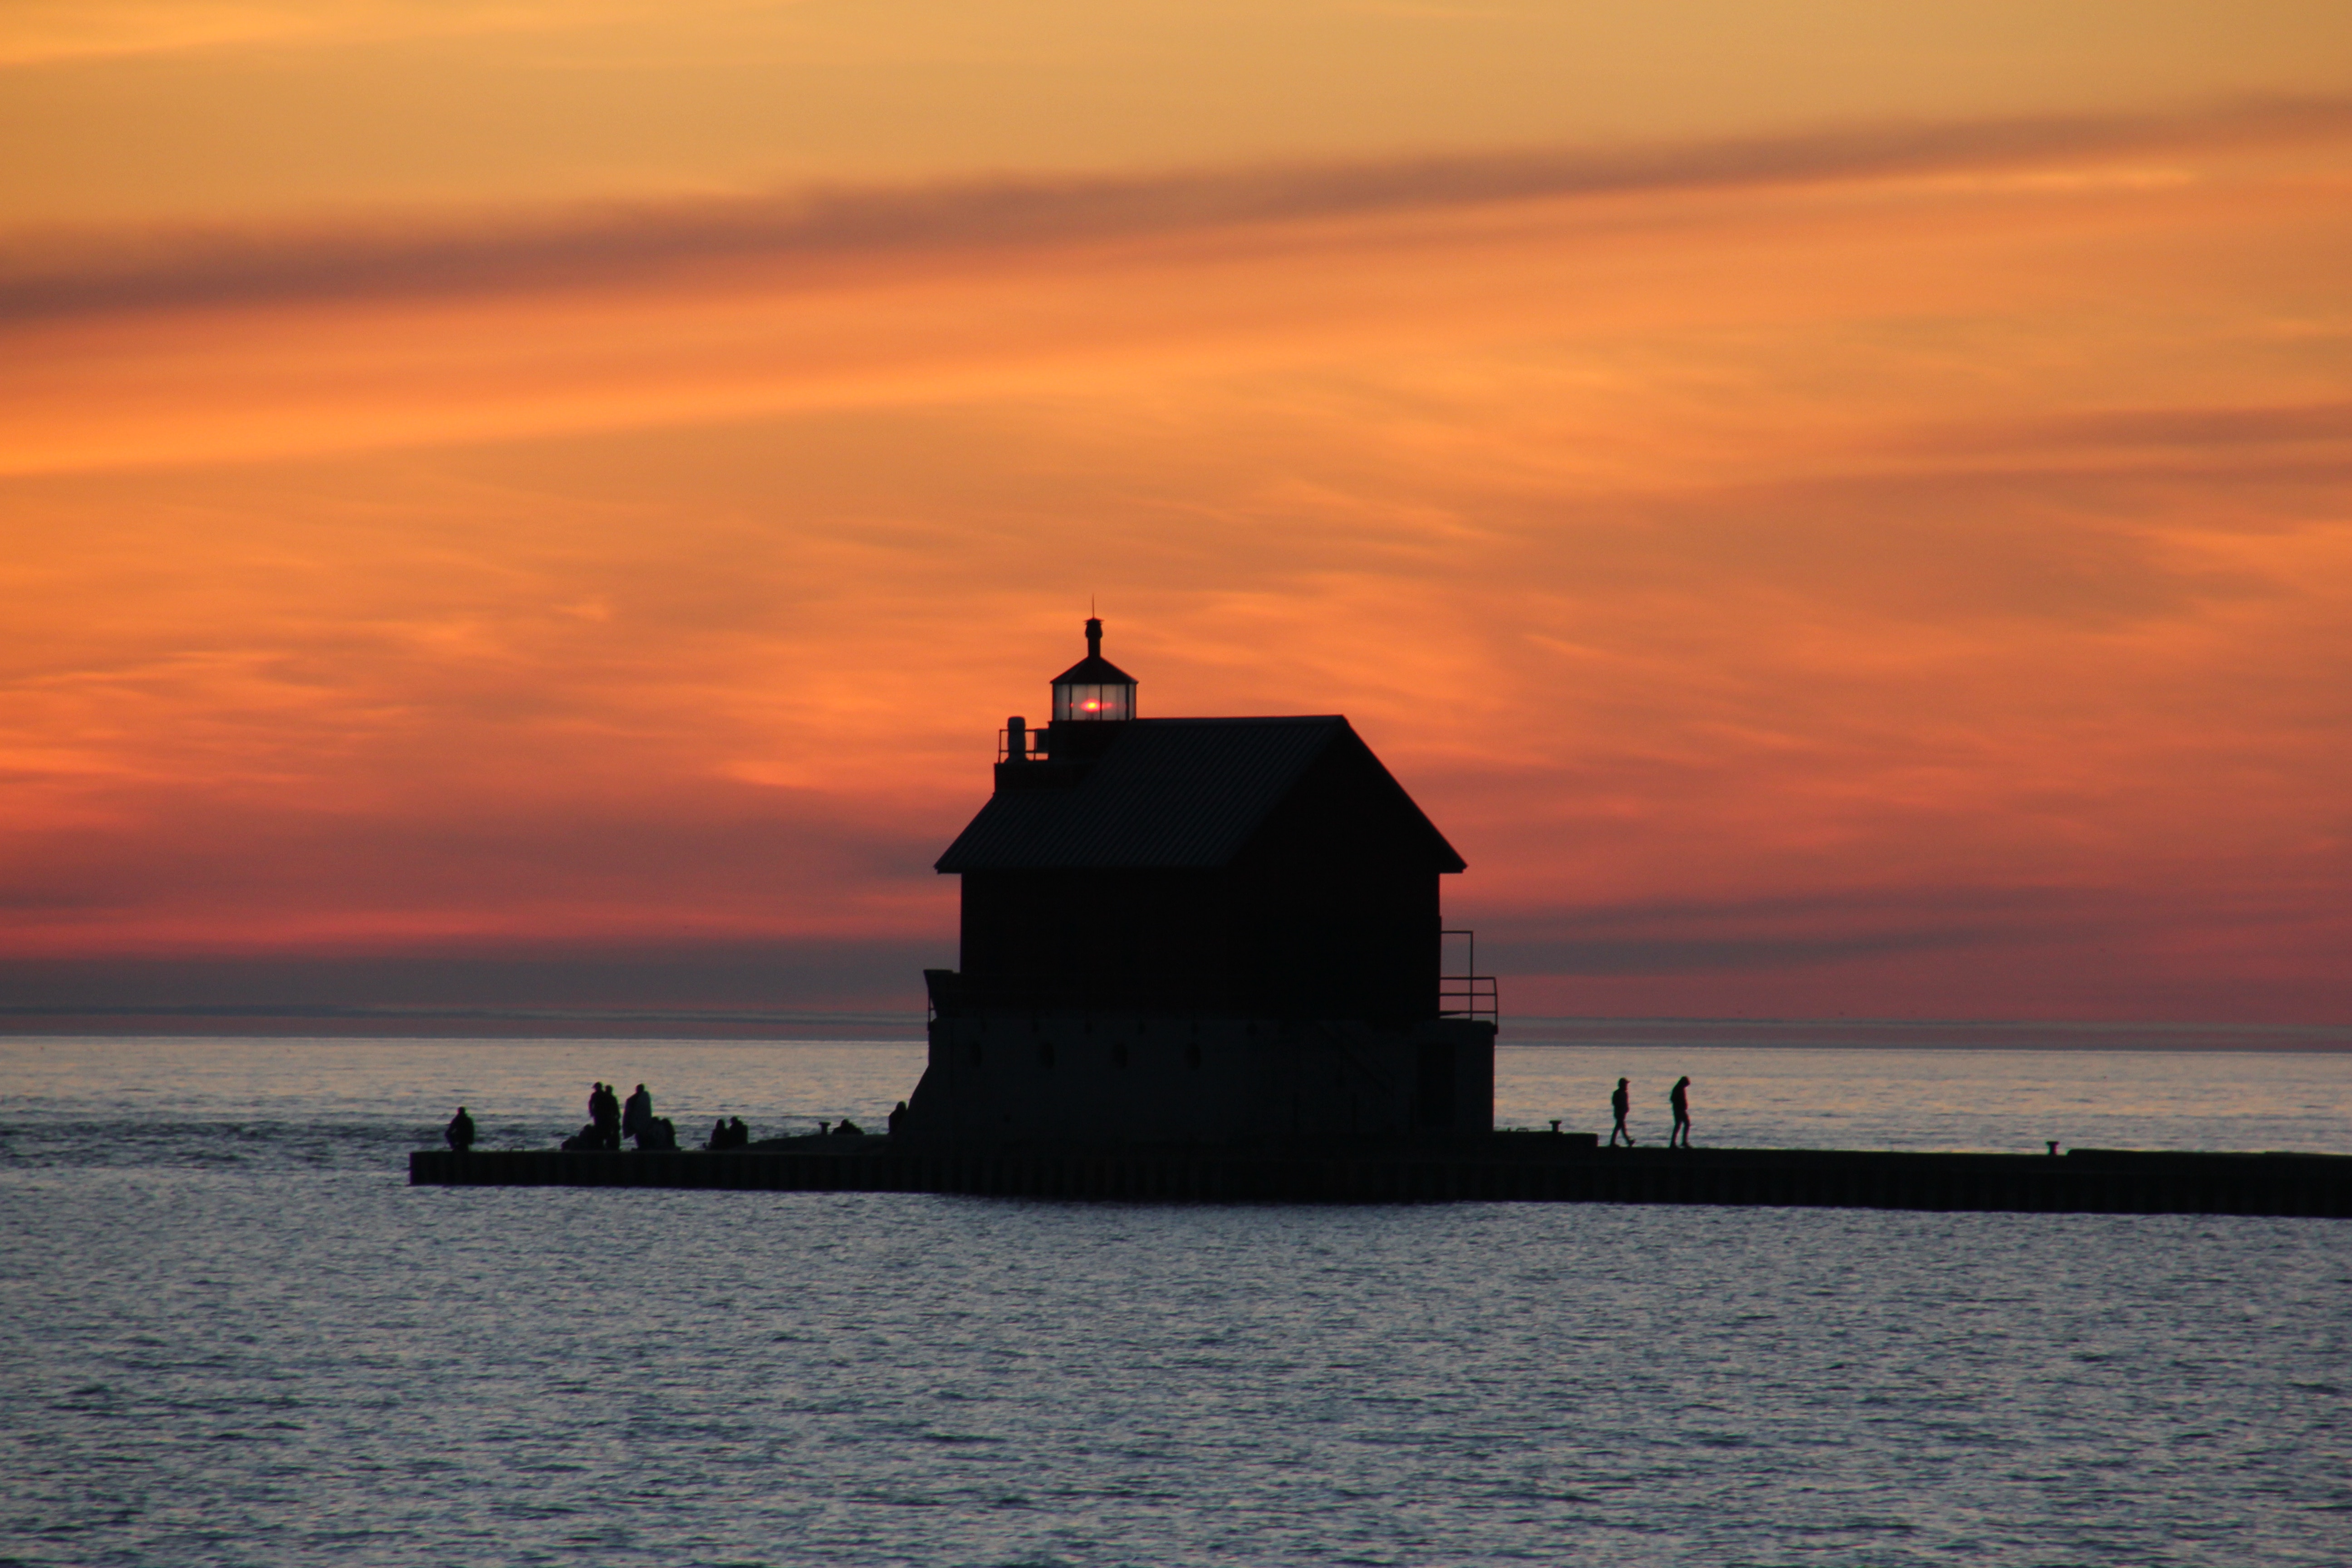
sea, water, ocean, horizon, cloud, sky, sunrise, sunset, morning, dawn, dusk, evening, calm, afterglow, red sky at morning